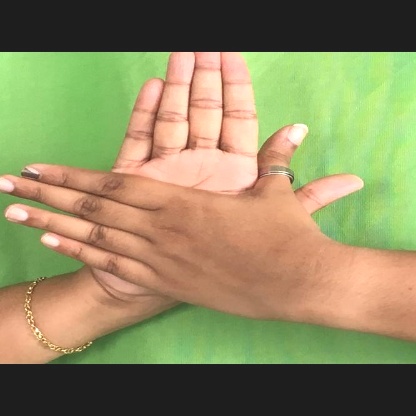
Mudra: Chakra